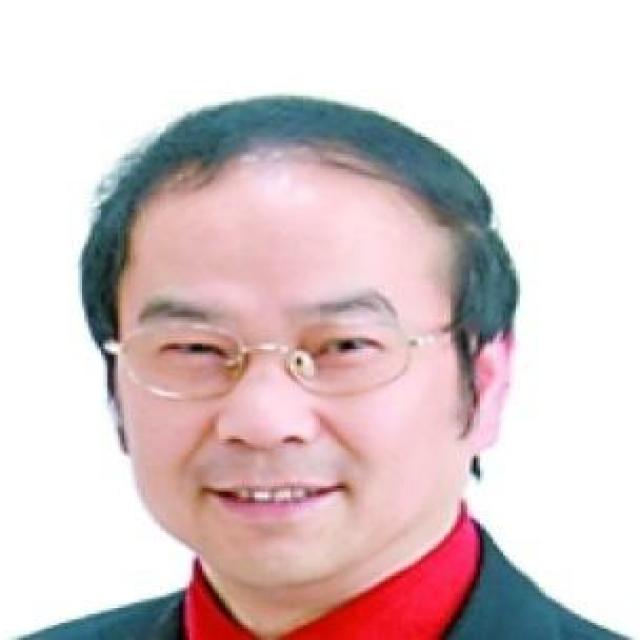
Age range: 45-64